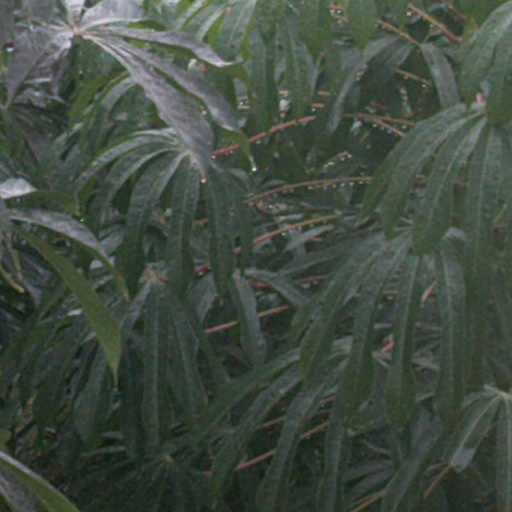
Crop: cassava